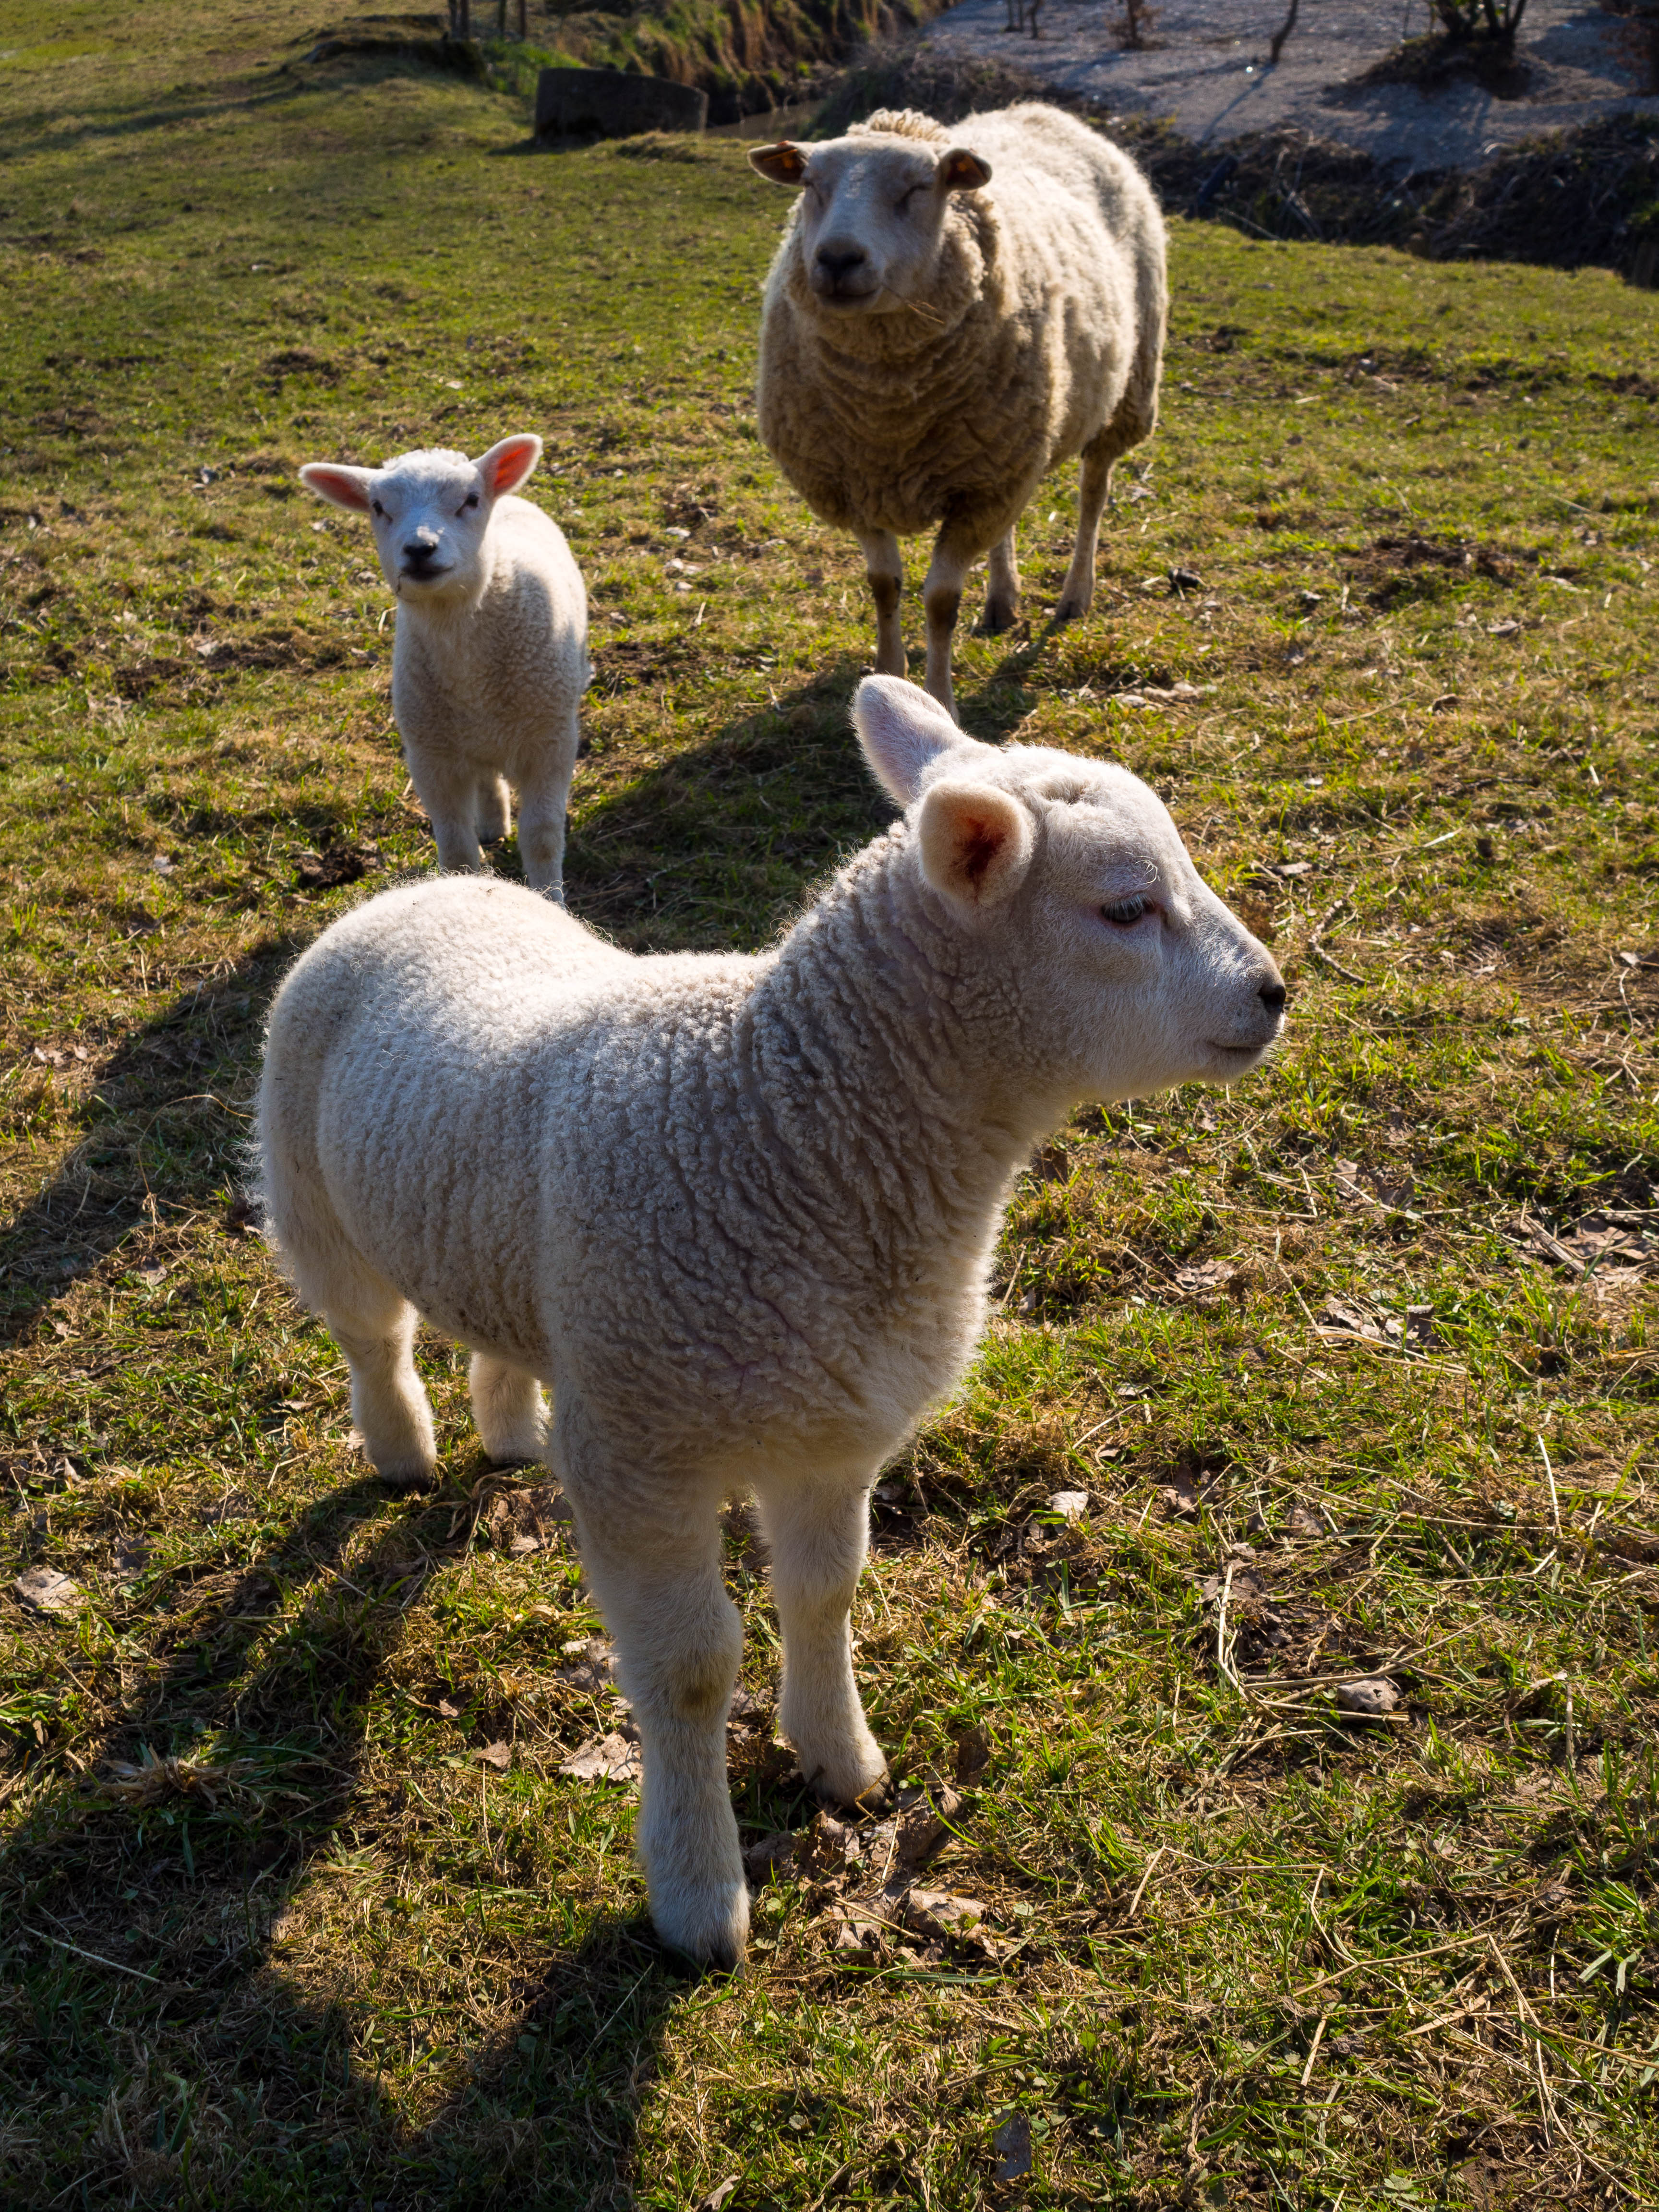
grass, pasture, grazing, sheep, mammal, fauna, vertebrate, sheeps, cow goat family